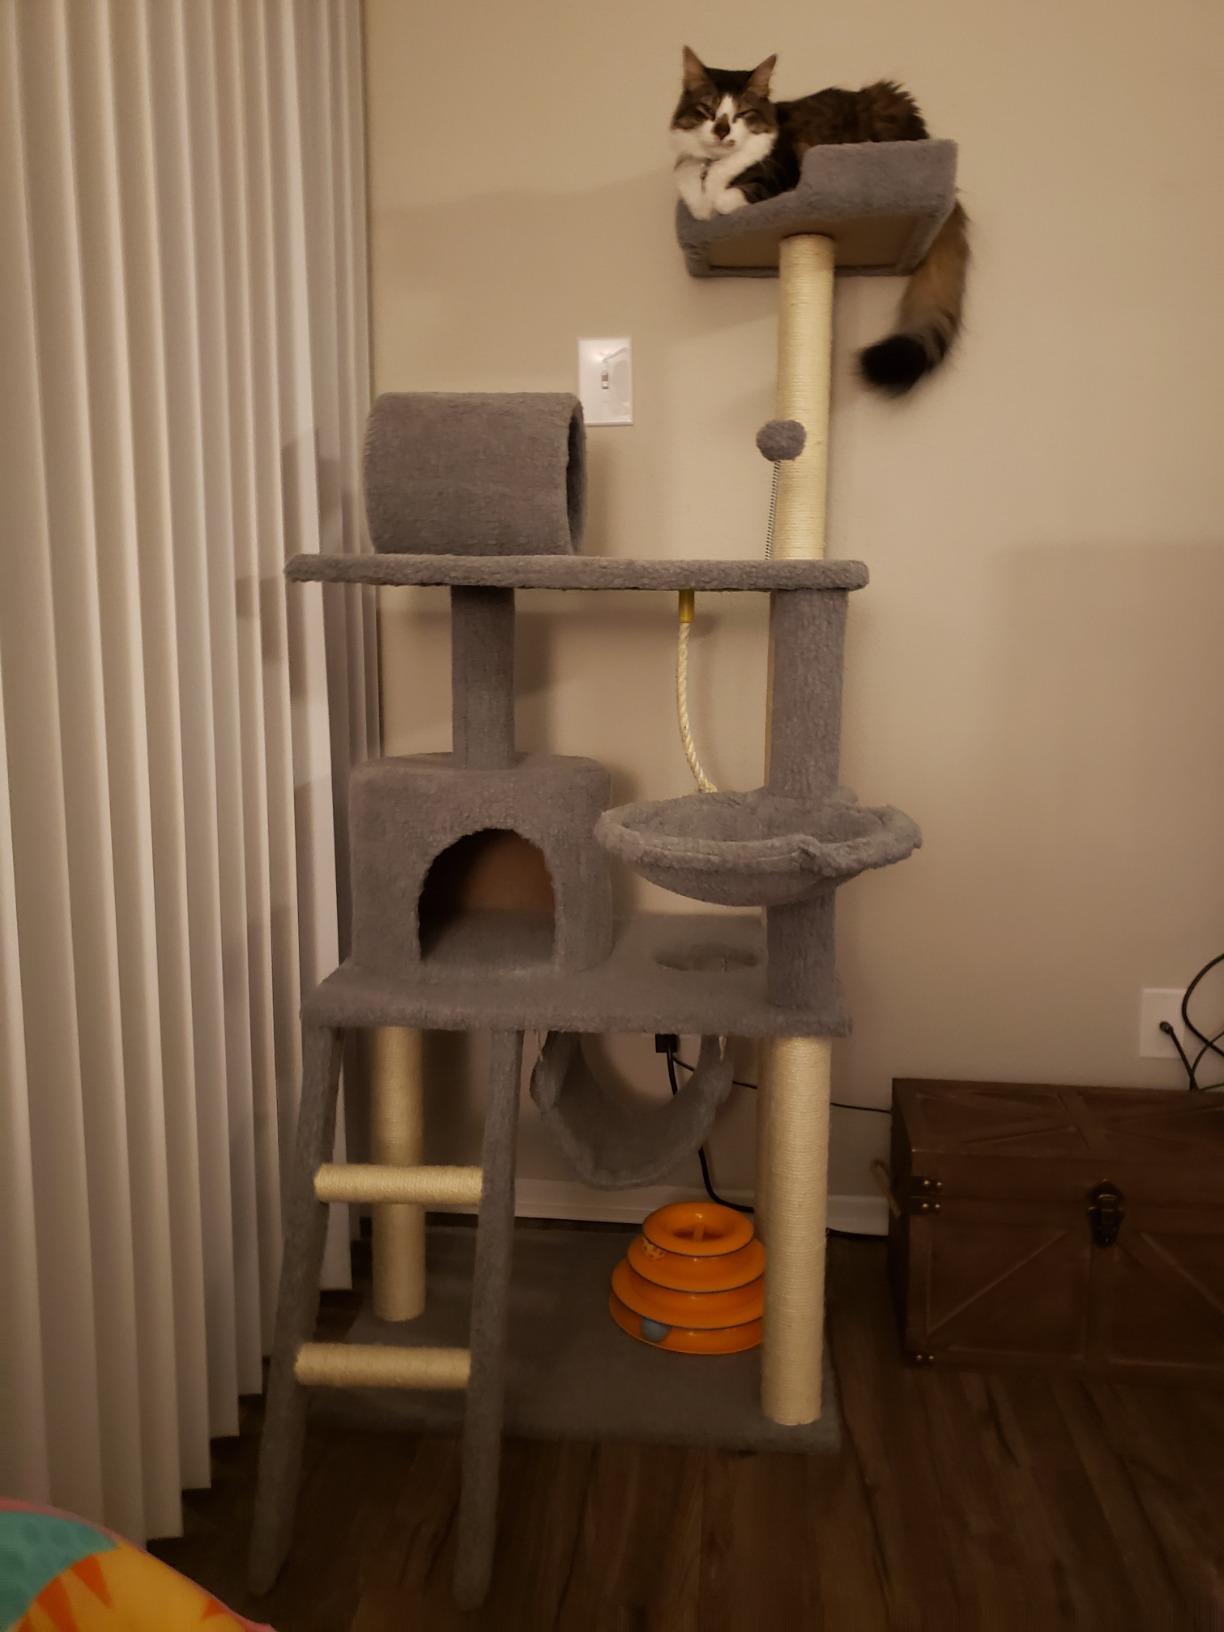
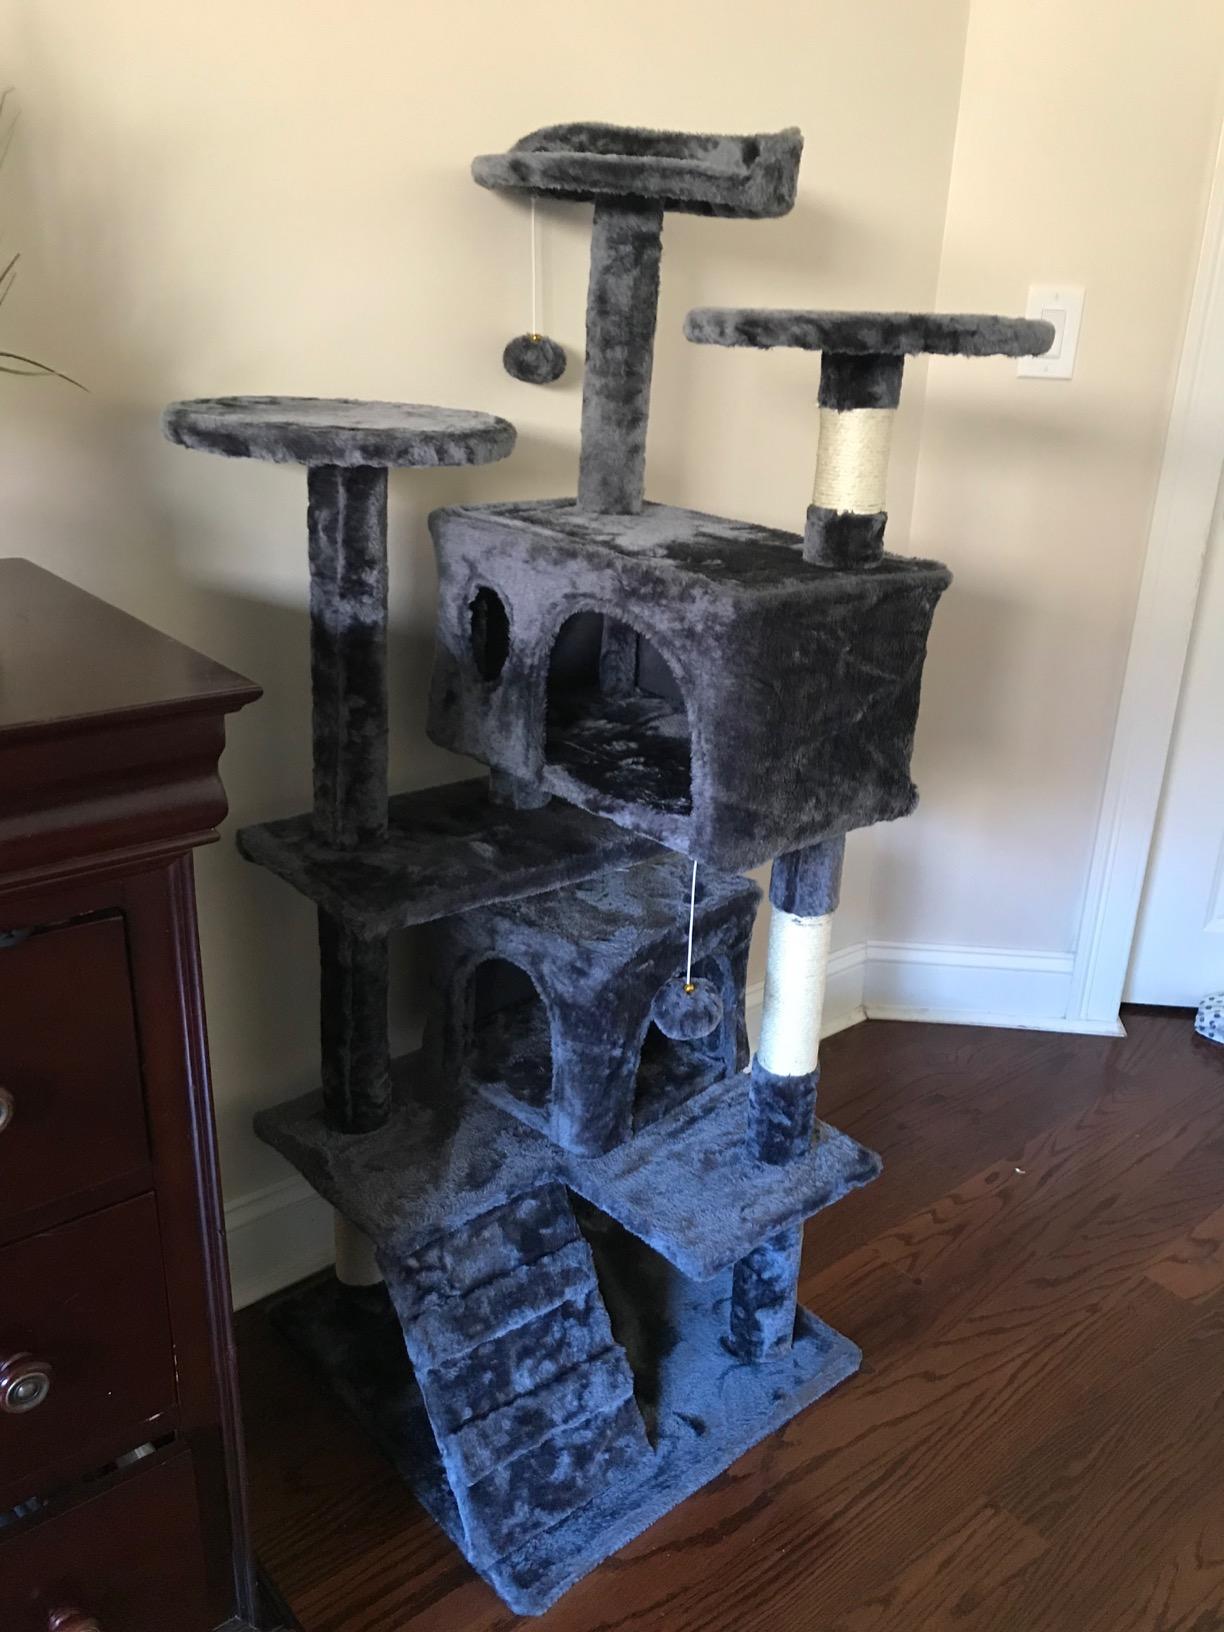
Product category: items_cat tree
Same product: no